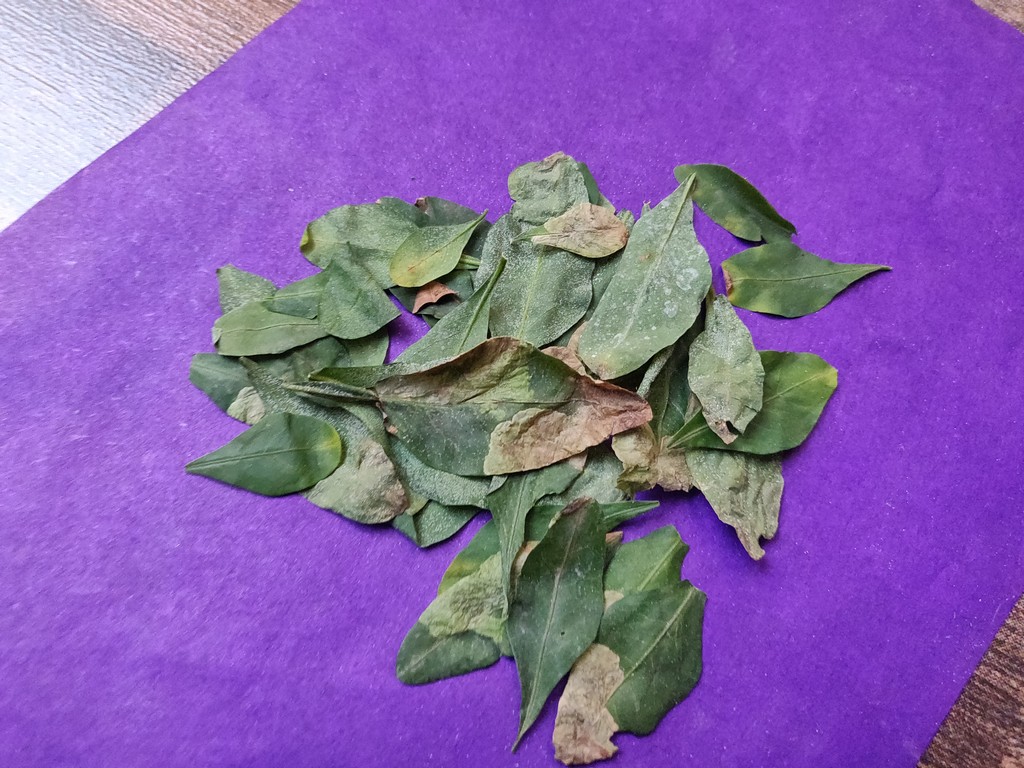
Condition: Unhealthy
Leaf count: multiple
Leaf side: unknown